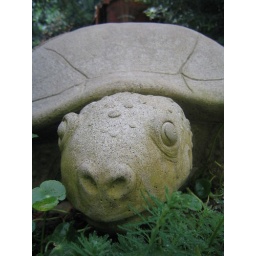
A turtle statue in the butterfly sanctuary